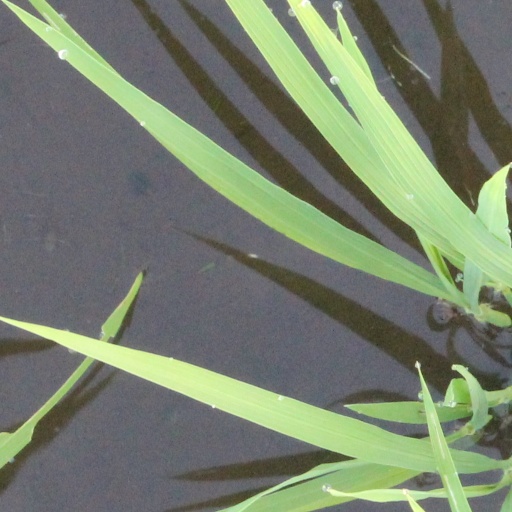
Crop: rice